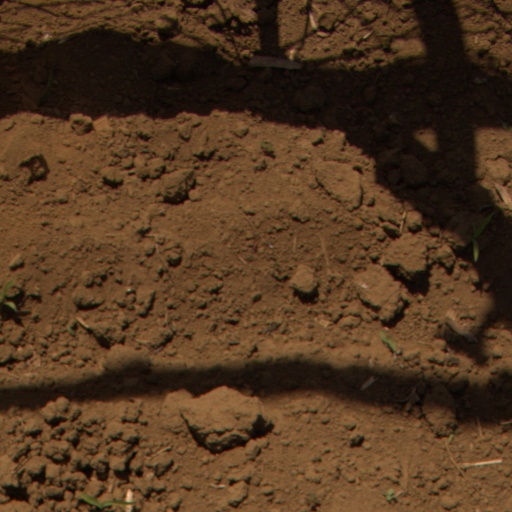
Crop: Jerusalem artichoke